Wilson Fittipaldi Júnior

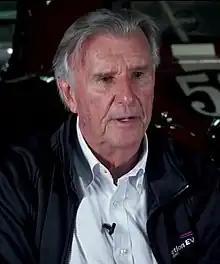
Fittipaldi in 2017

Wilson Fittipaldi Júnior (25 December 1943 – 23 February 2024) was a Brazilian racing driver and Formula One team owner. He participated in 38 World Championship Formula One Grands Prix, debuting on 1 May 1972, scoring a total of three championship points. He ran the Fittipaldi Formula One team between 1974 and 1982. He also participated in numerous non-Championship Formula One races.